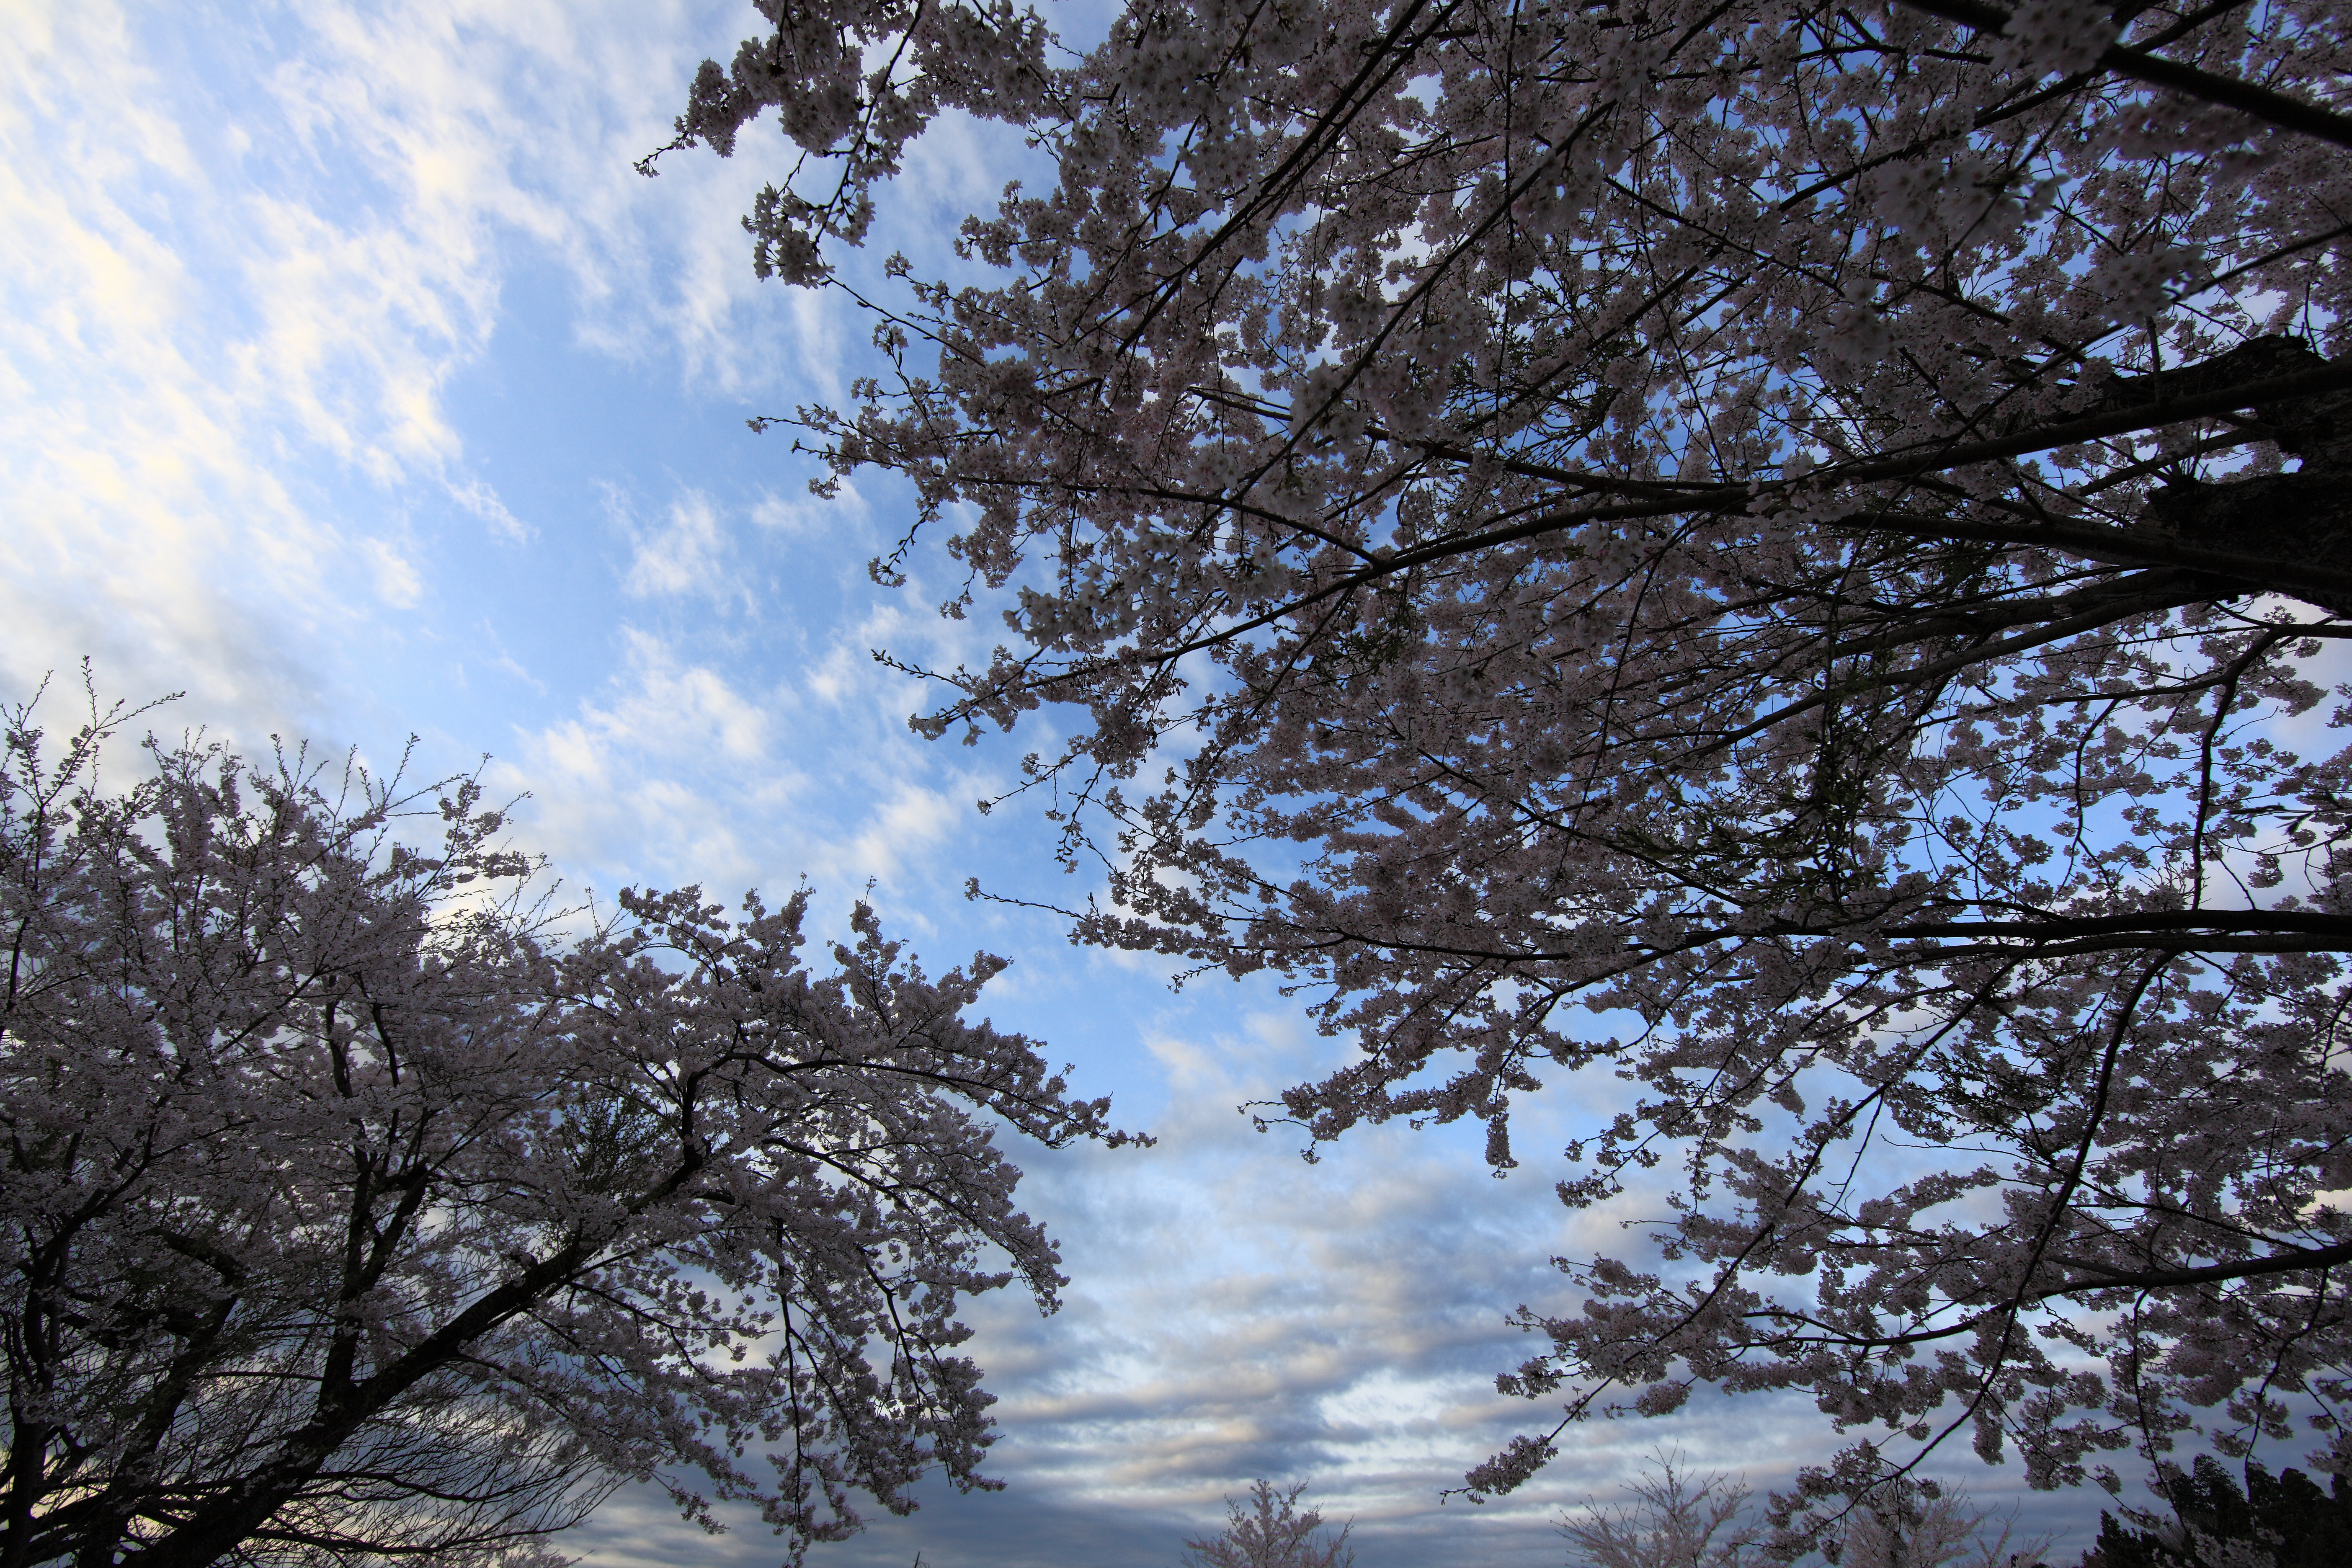
tree, nature, forest, branch, blossom, snow, winter, cloud, plant, sky, sunlight, morning, leaf, flower, frost, spring, high, autumn, weather, season, 5d, sakura, hires, markii, hi, res, resolution, ibaraki, cherryblossoms, kasama, atagosan, freezing, atmospheric phenomenon, woody plant